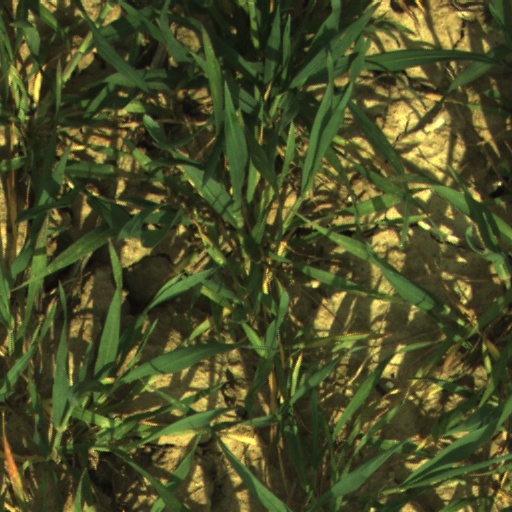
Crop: wheat